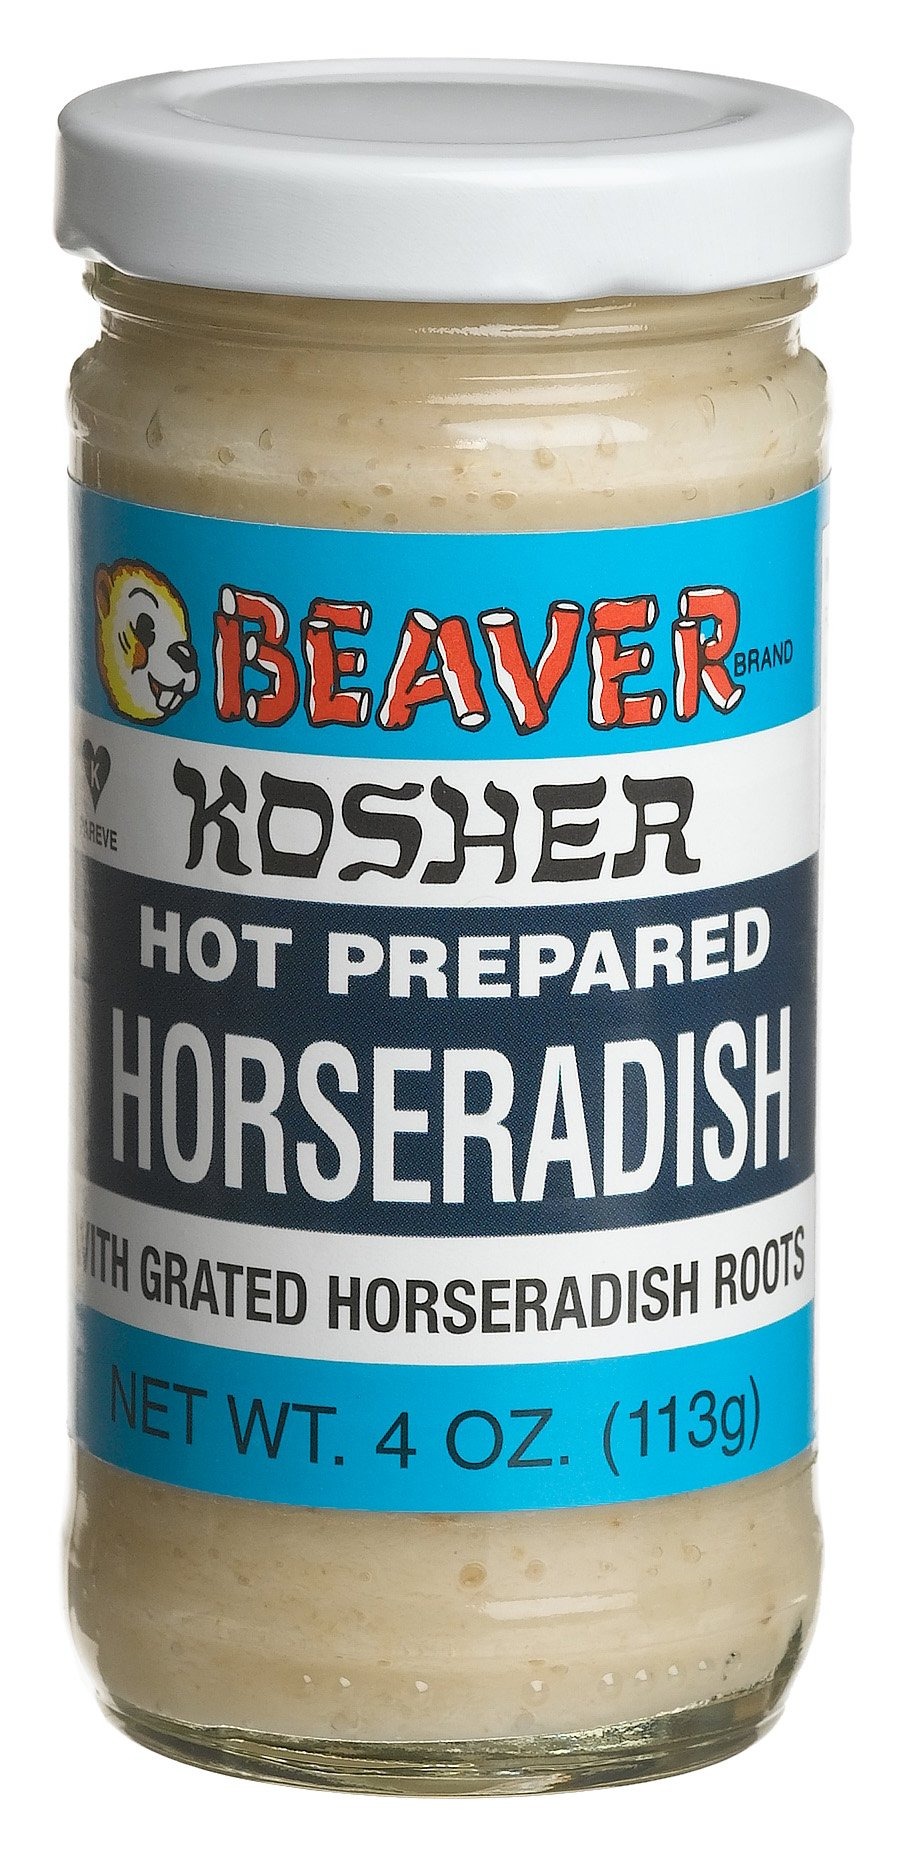
Item Name: Beaver Kosher White Horseradish, 4 oz
Value: 4.0
Unit: Ounce

Price: 25.27